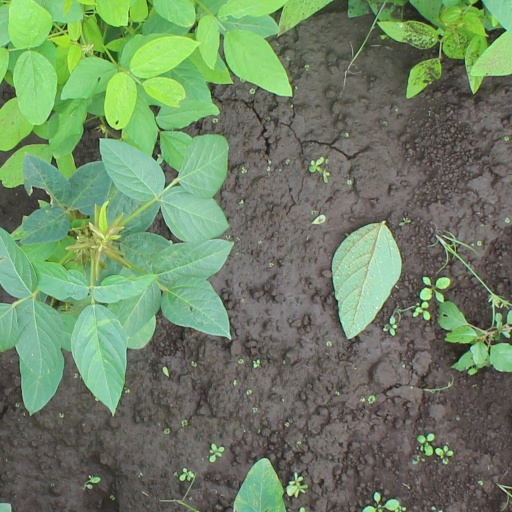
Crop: soybean